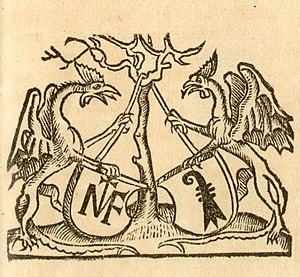
Michael Furter, né au XVᵉ siècle et mort en 1516 ou 1517 à Bâle, dit parfois en français Michel Furter, est un imprimeur d'incunables, relieur et comptable de langue allemande de la seconde moitié du XVᵉ siècle, établi à Bâle, dont les éditions sont très recherchées par les bibliophiles.